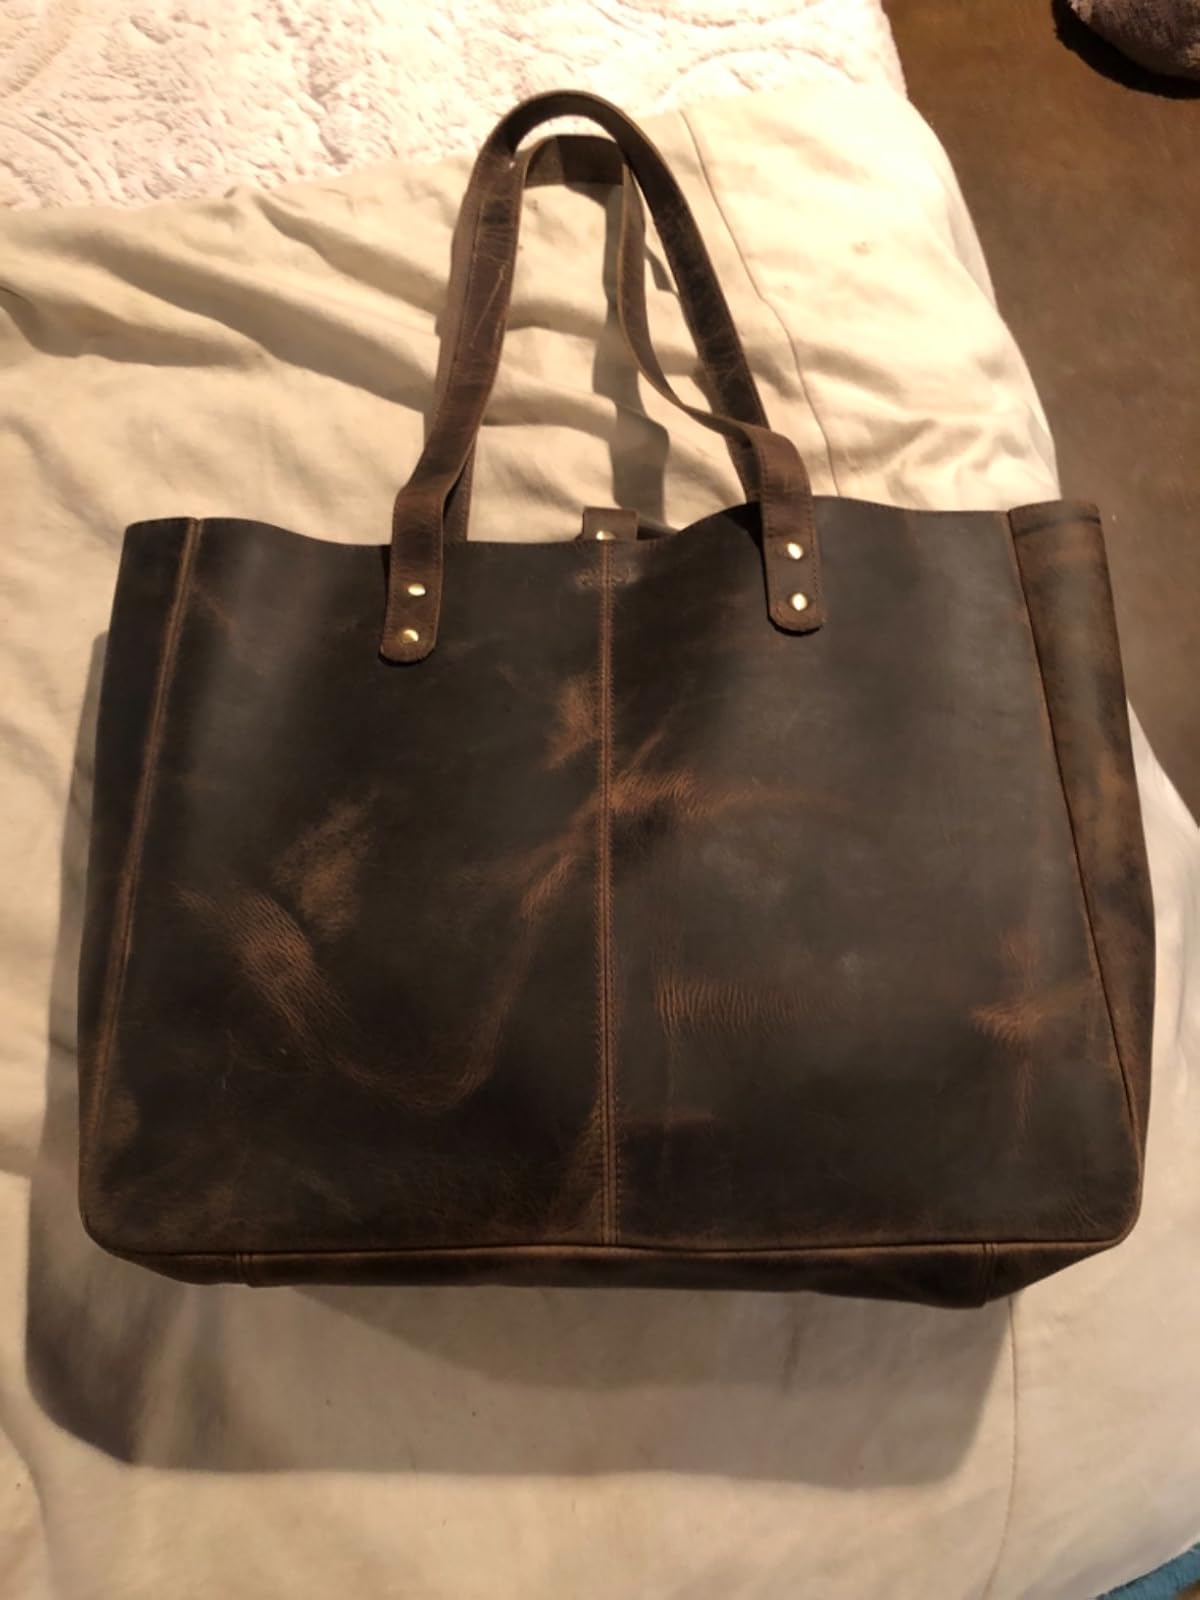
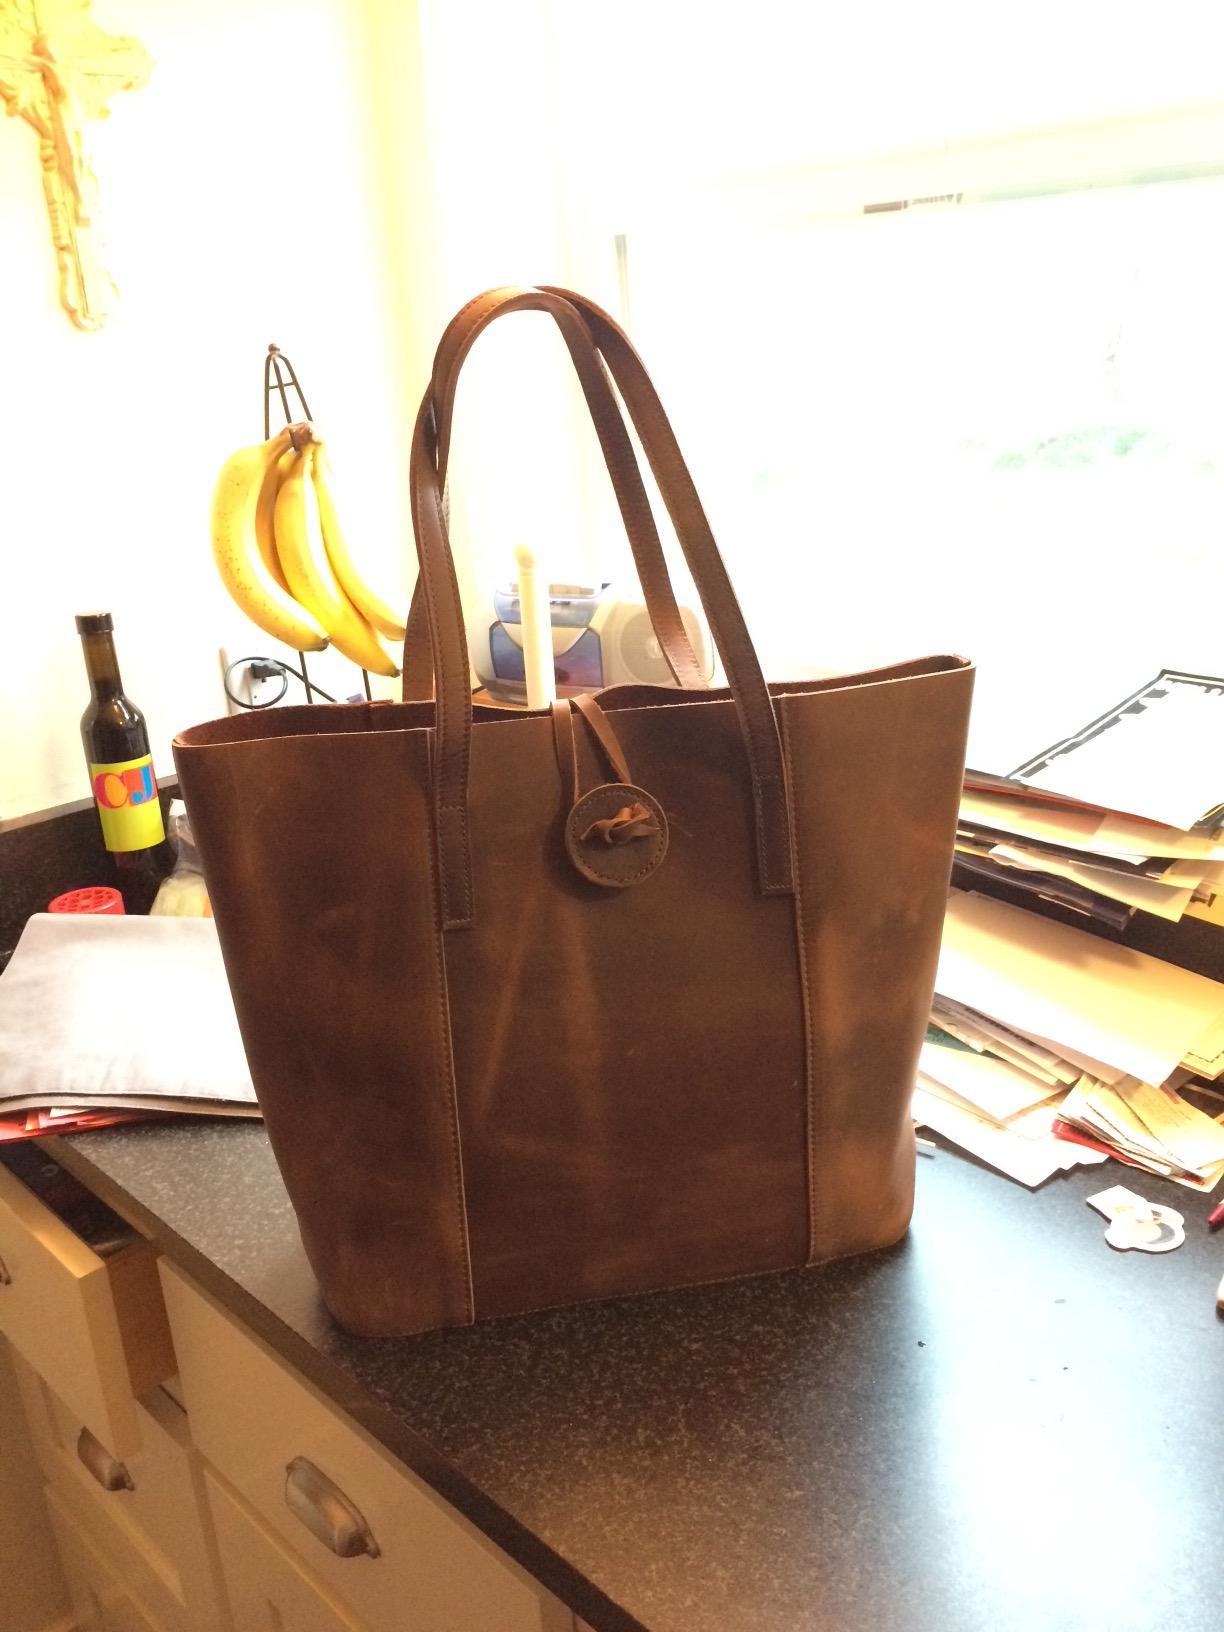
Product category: accessories_handbag
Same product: no